Churchstoke

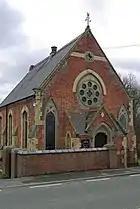
Churchstoke Methodist Church

Churchstoke English Methodist church was built in 1879. A Gothic Revival building, it is built of polychromatic brick under a slate roof. A plaque records the building's construction.